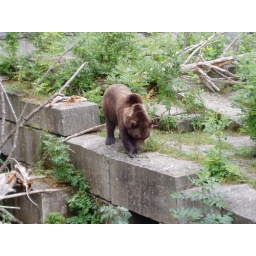
cute bear in the bear pits